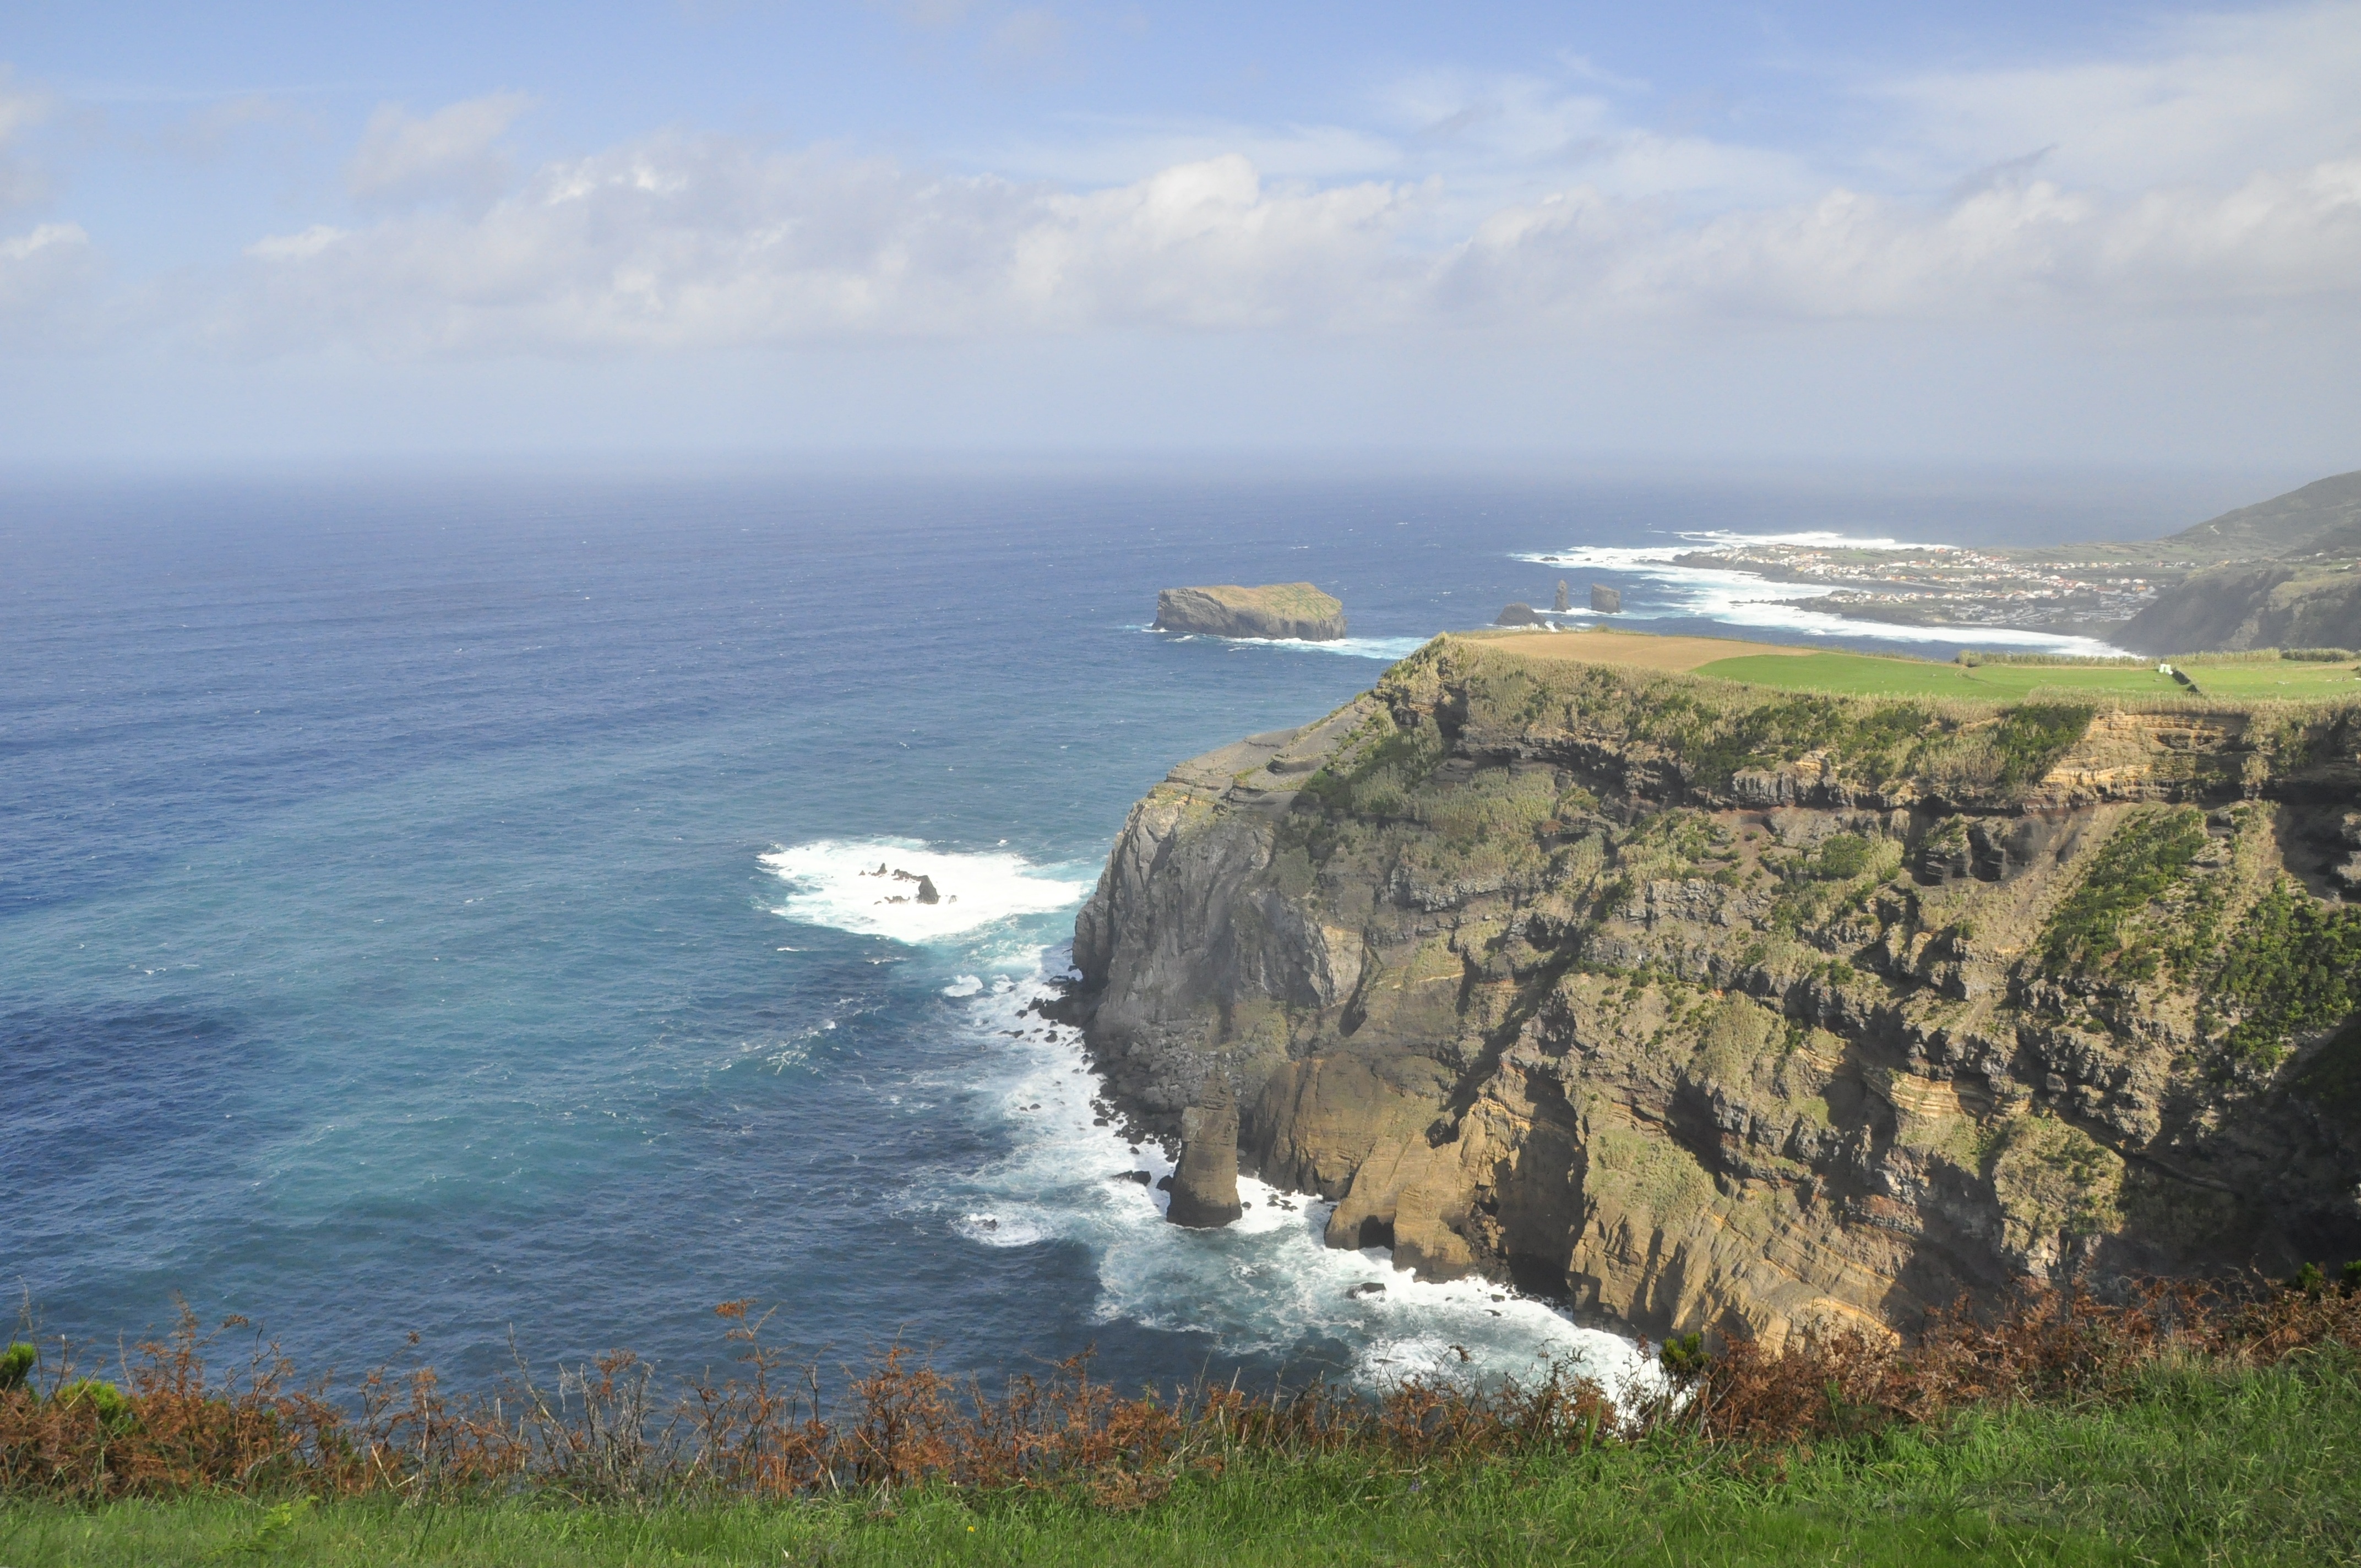
beach, landscape, sea, coast, water, nature, rock, ocean, horizon, shore, cliff, cove, green, volcano, bay, island, terrain, body of water, rocks, loch, cape, landform, azores, sao miguel, geographical feature